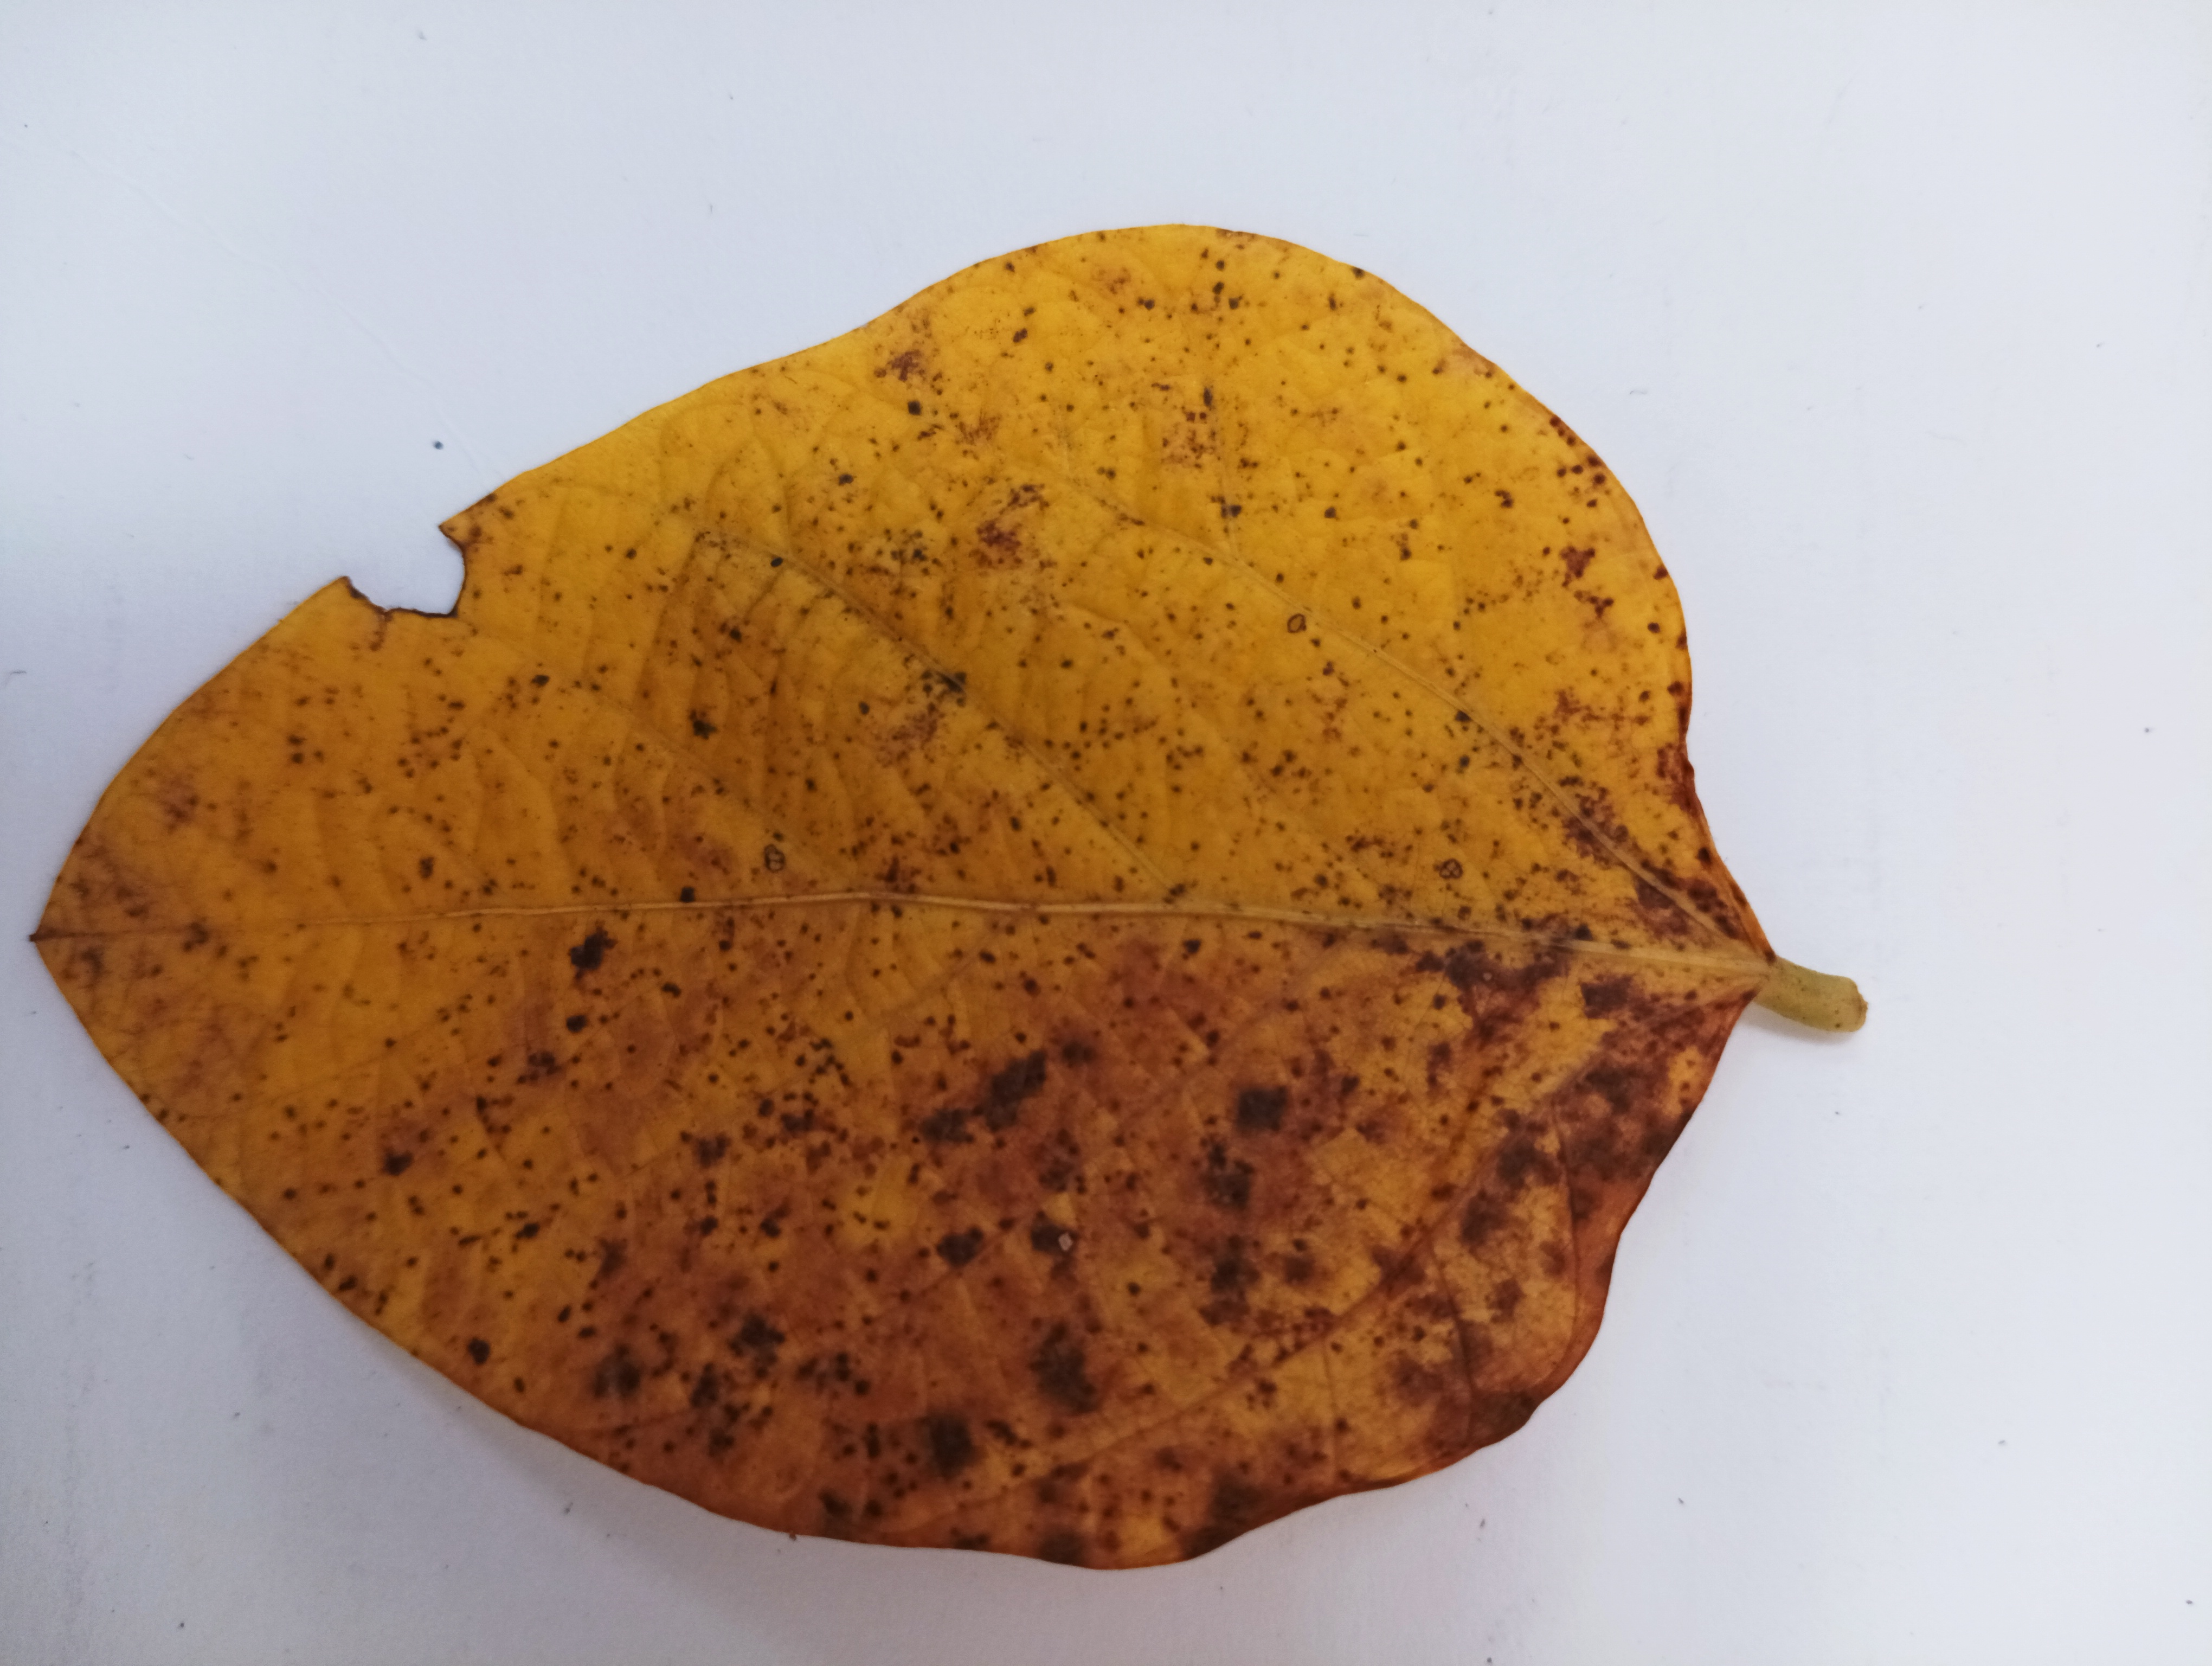
Label: Septoria_Brown_Spot